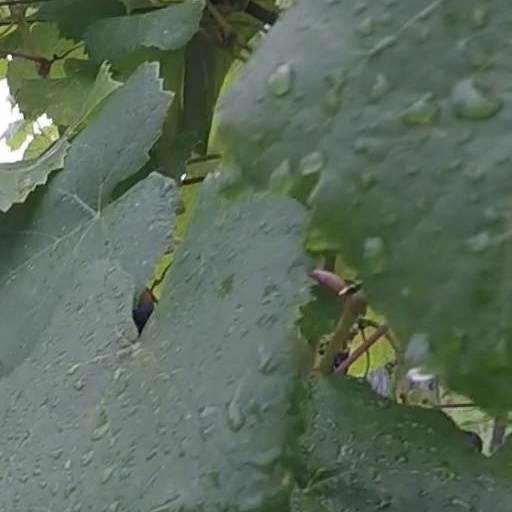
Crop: grape